Wright Flyer

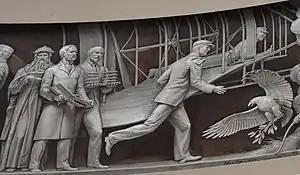
Displayed in the U.S. Capitol Rotunda, the "Frieze of American History" detail "The Birth of Aviation" depicts Leonardo da Vinci, Samuel Langley, Octave Chanute, and the "Wright Flyer"s first flight

Upon returning to Kitty Hawk in 1903, the Wrights completed assembly of the "Flyer" while practicing on the 1902 Glider from the previous season. On December 14, 1903, they felt ready for their first attempt at powered flight. With the help of men from the nearby government life-saving station, the Wrights moved the "Flyer" and its launching rail to the incline of a nearby sand dune, Big Kill Devil Hill, intending to make a gravity-assisted takeoff. The brothers tossed a coin to decide who would get the first chance at piloting, and Wilbur won. The airplane left the rail, but Wilbur pulled up too sharply, stalled, and came down after covering in 3 seconds, sustaining little damage.